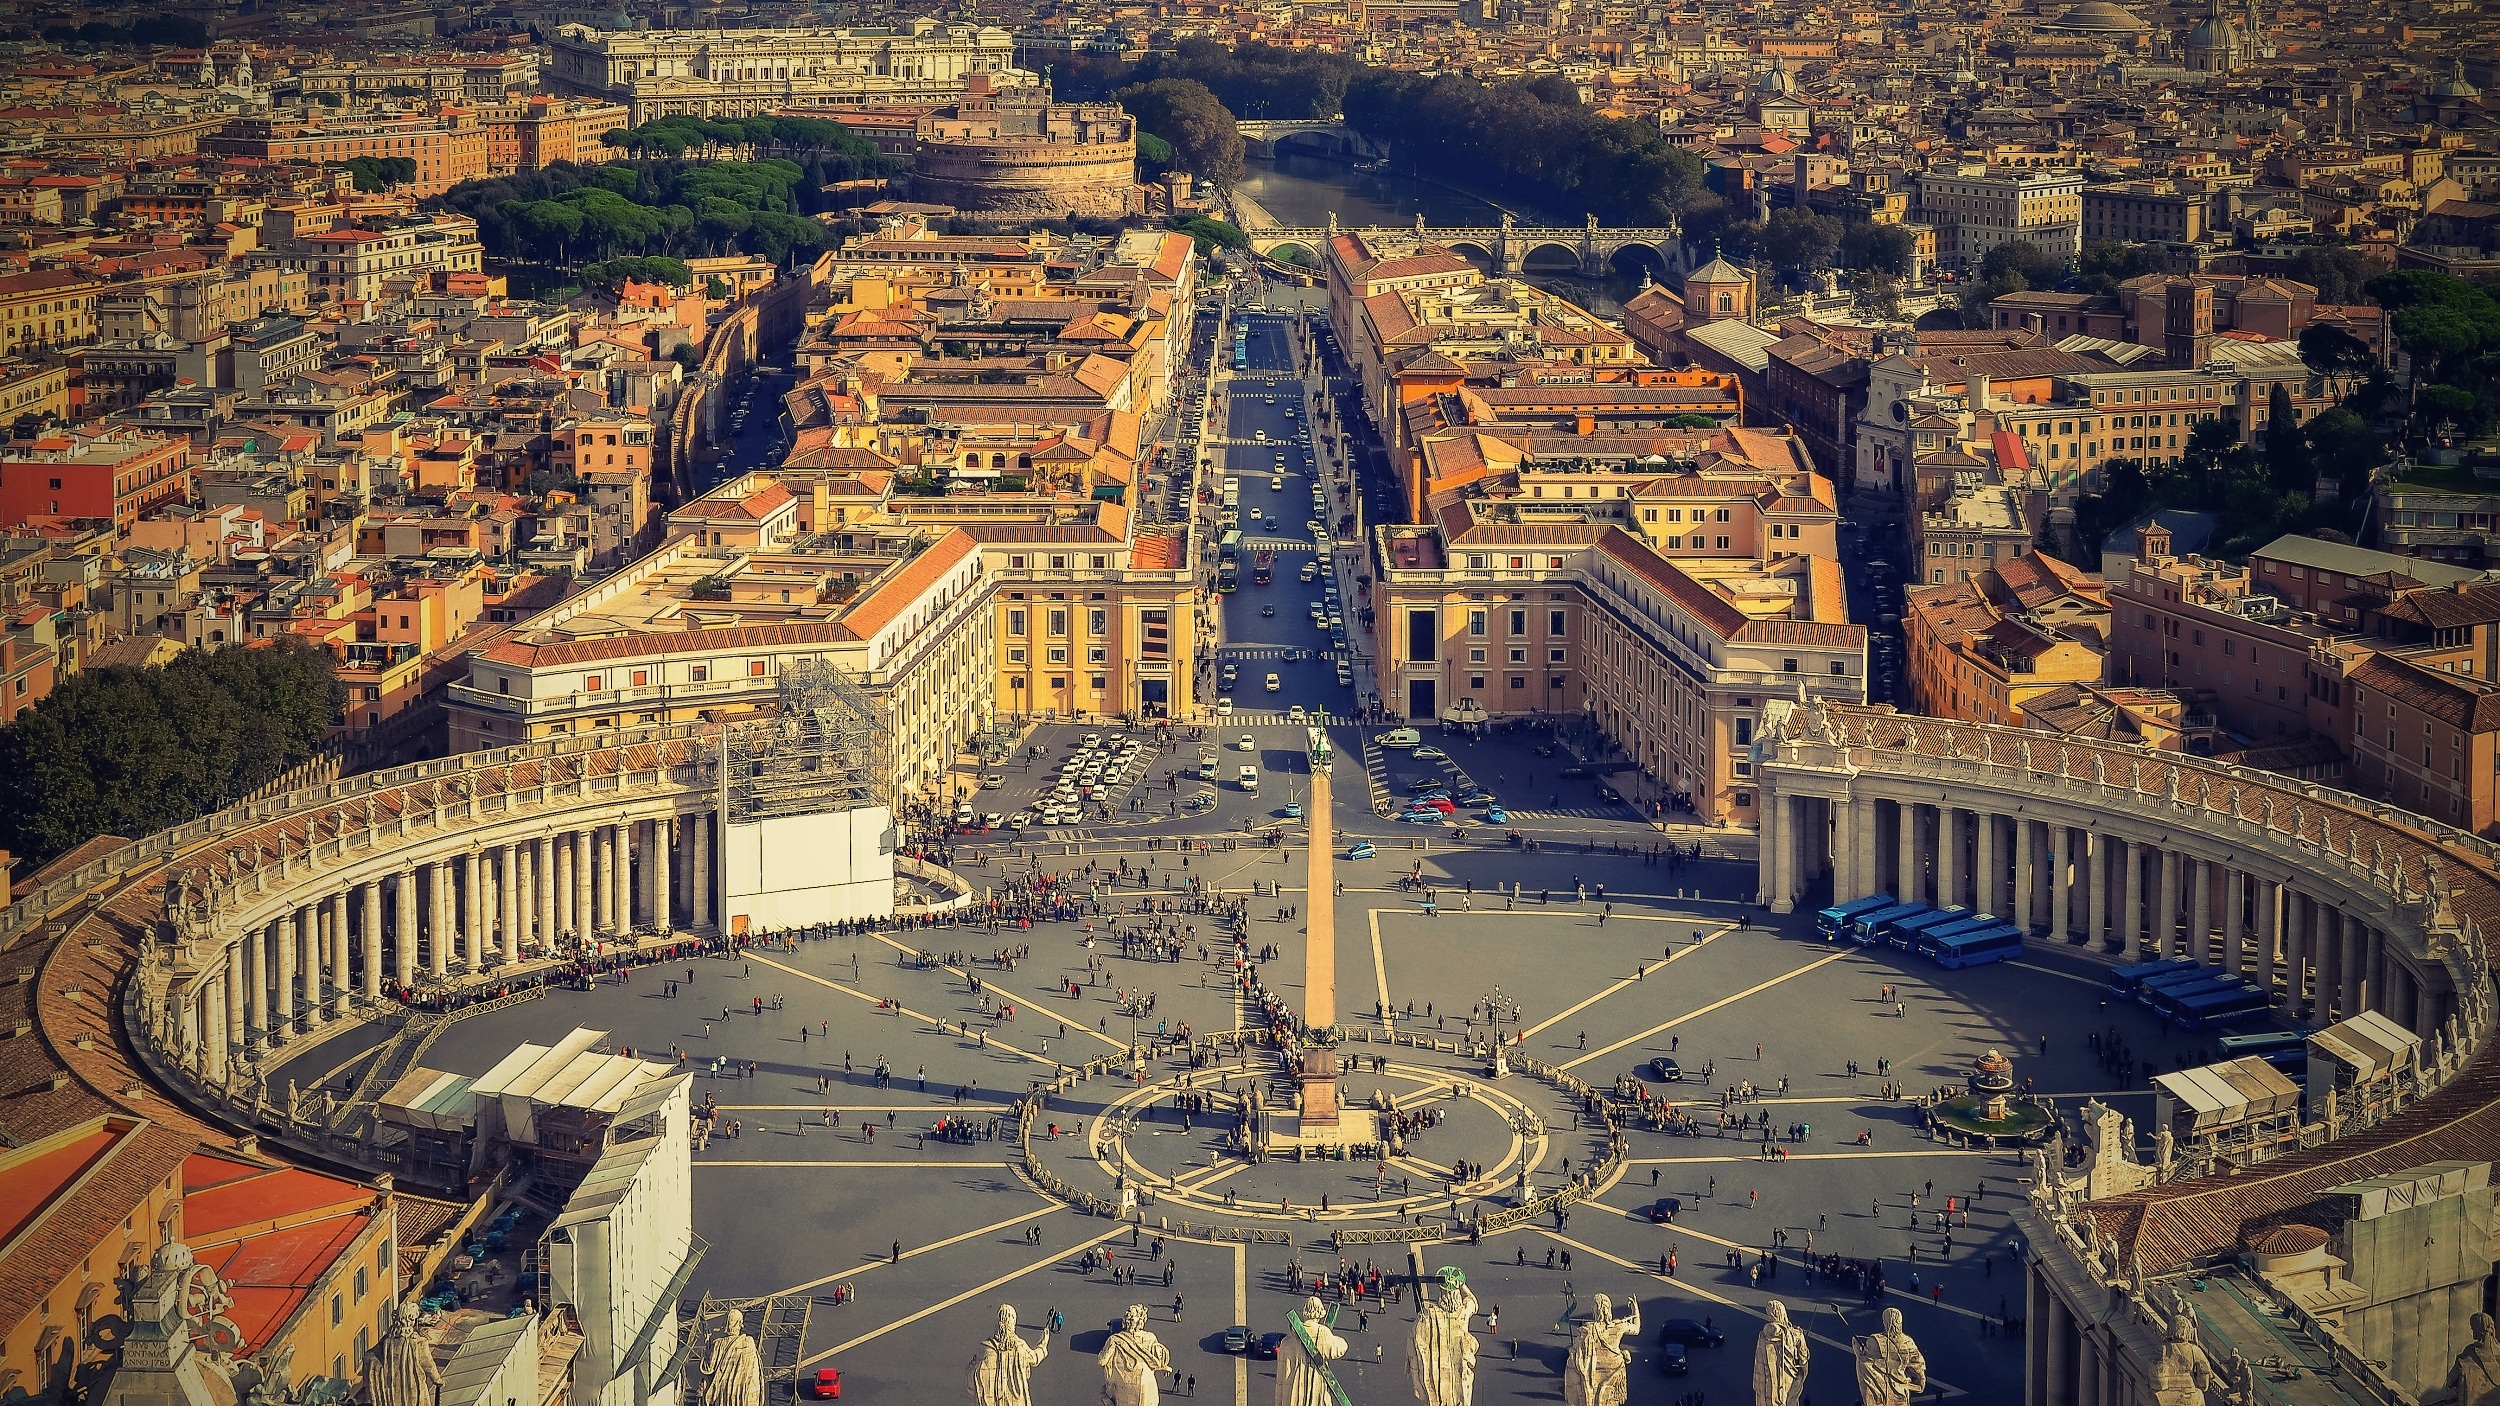
structure, city, cityscape, landmark, italy, rome, buildings, history, metropolis, ancient rome, bird's eye view, st peter's square, aerial photography, the vatican, historic site, ancient history, metropolitan area, sport venue, piazza san pietro